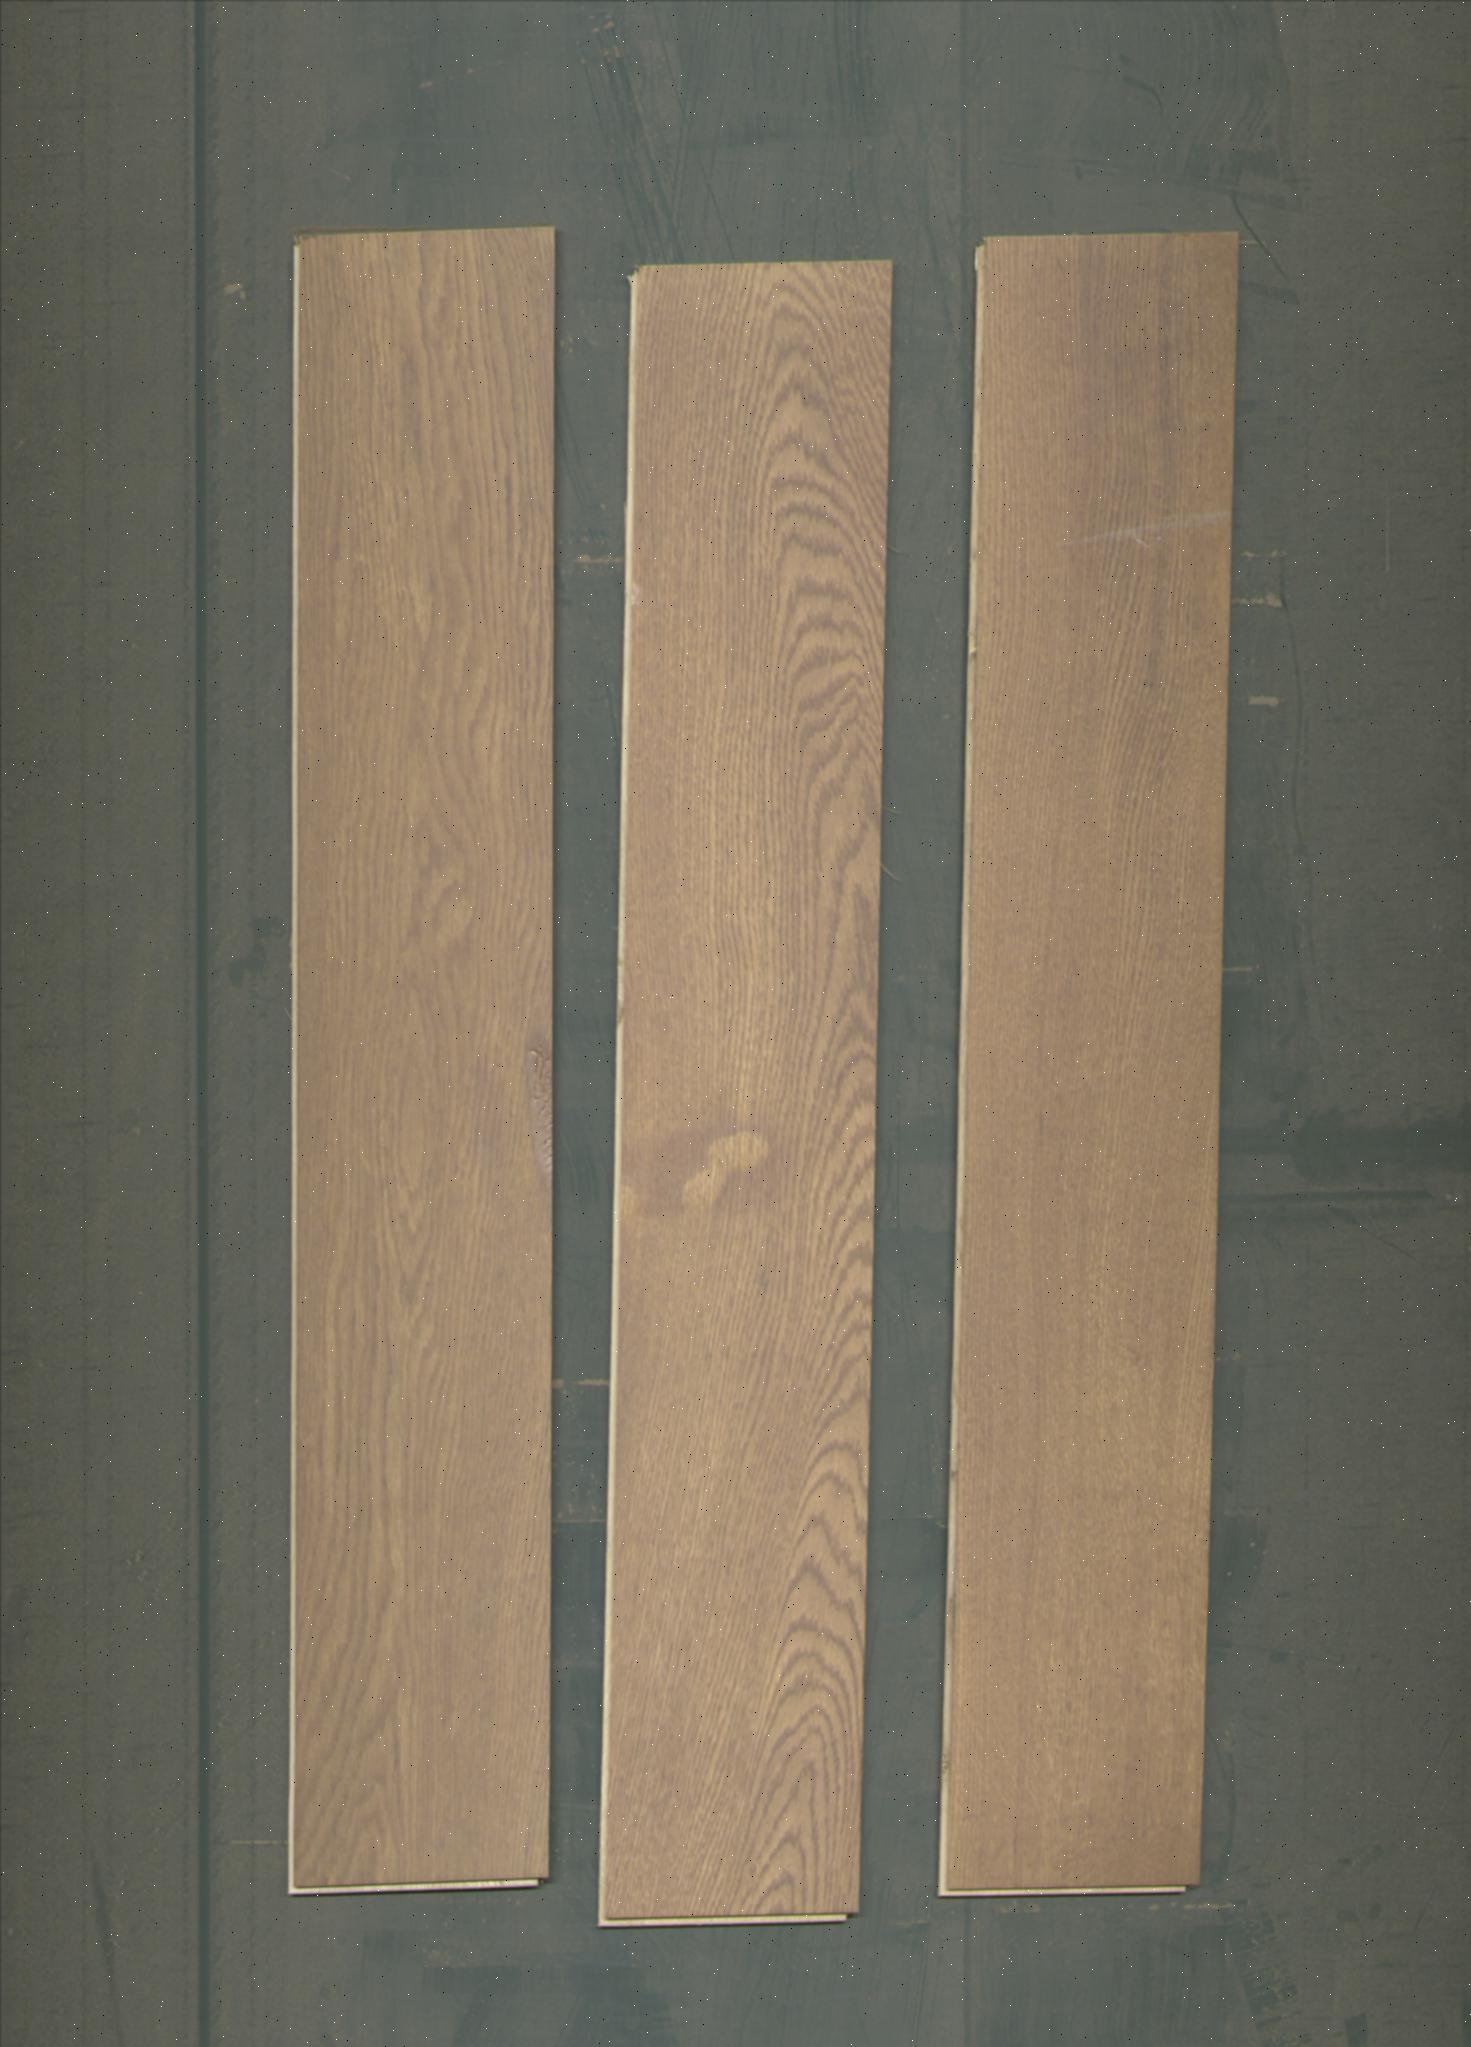
Label: mixers